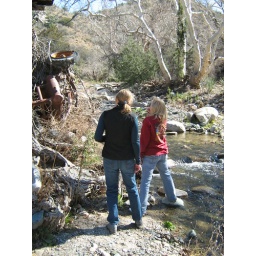
Peggy and Laura looking at old truck stuck in a fallen tree in AZ desert.